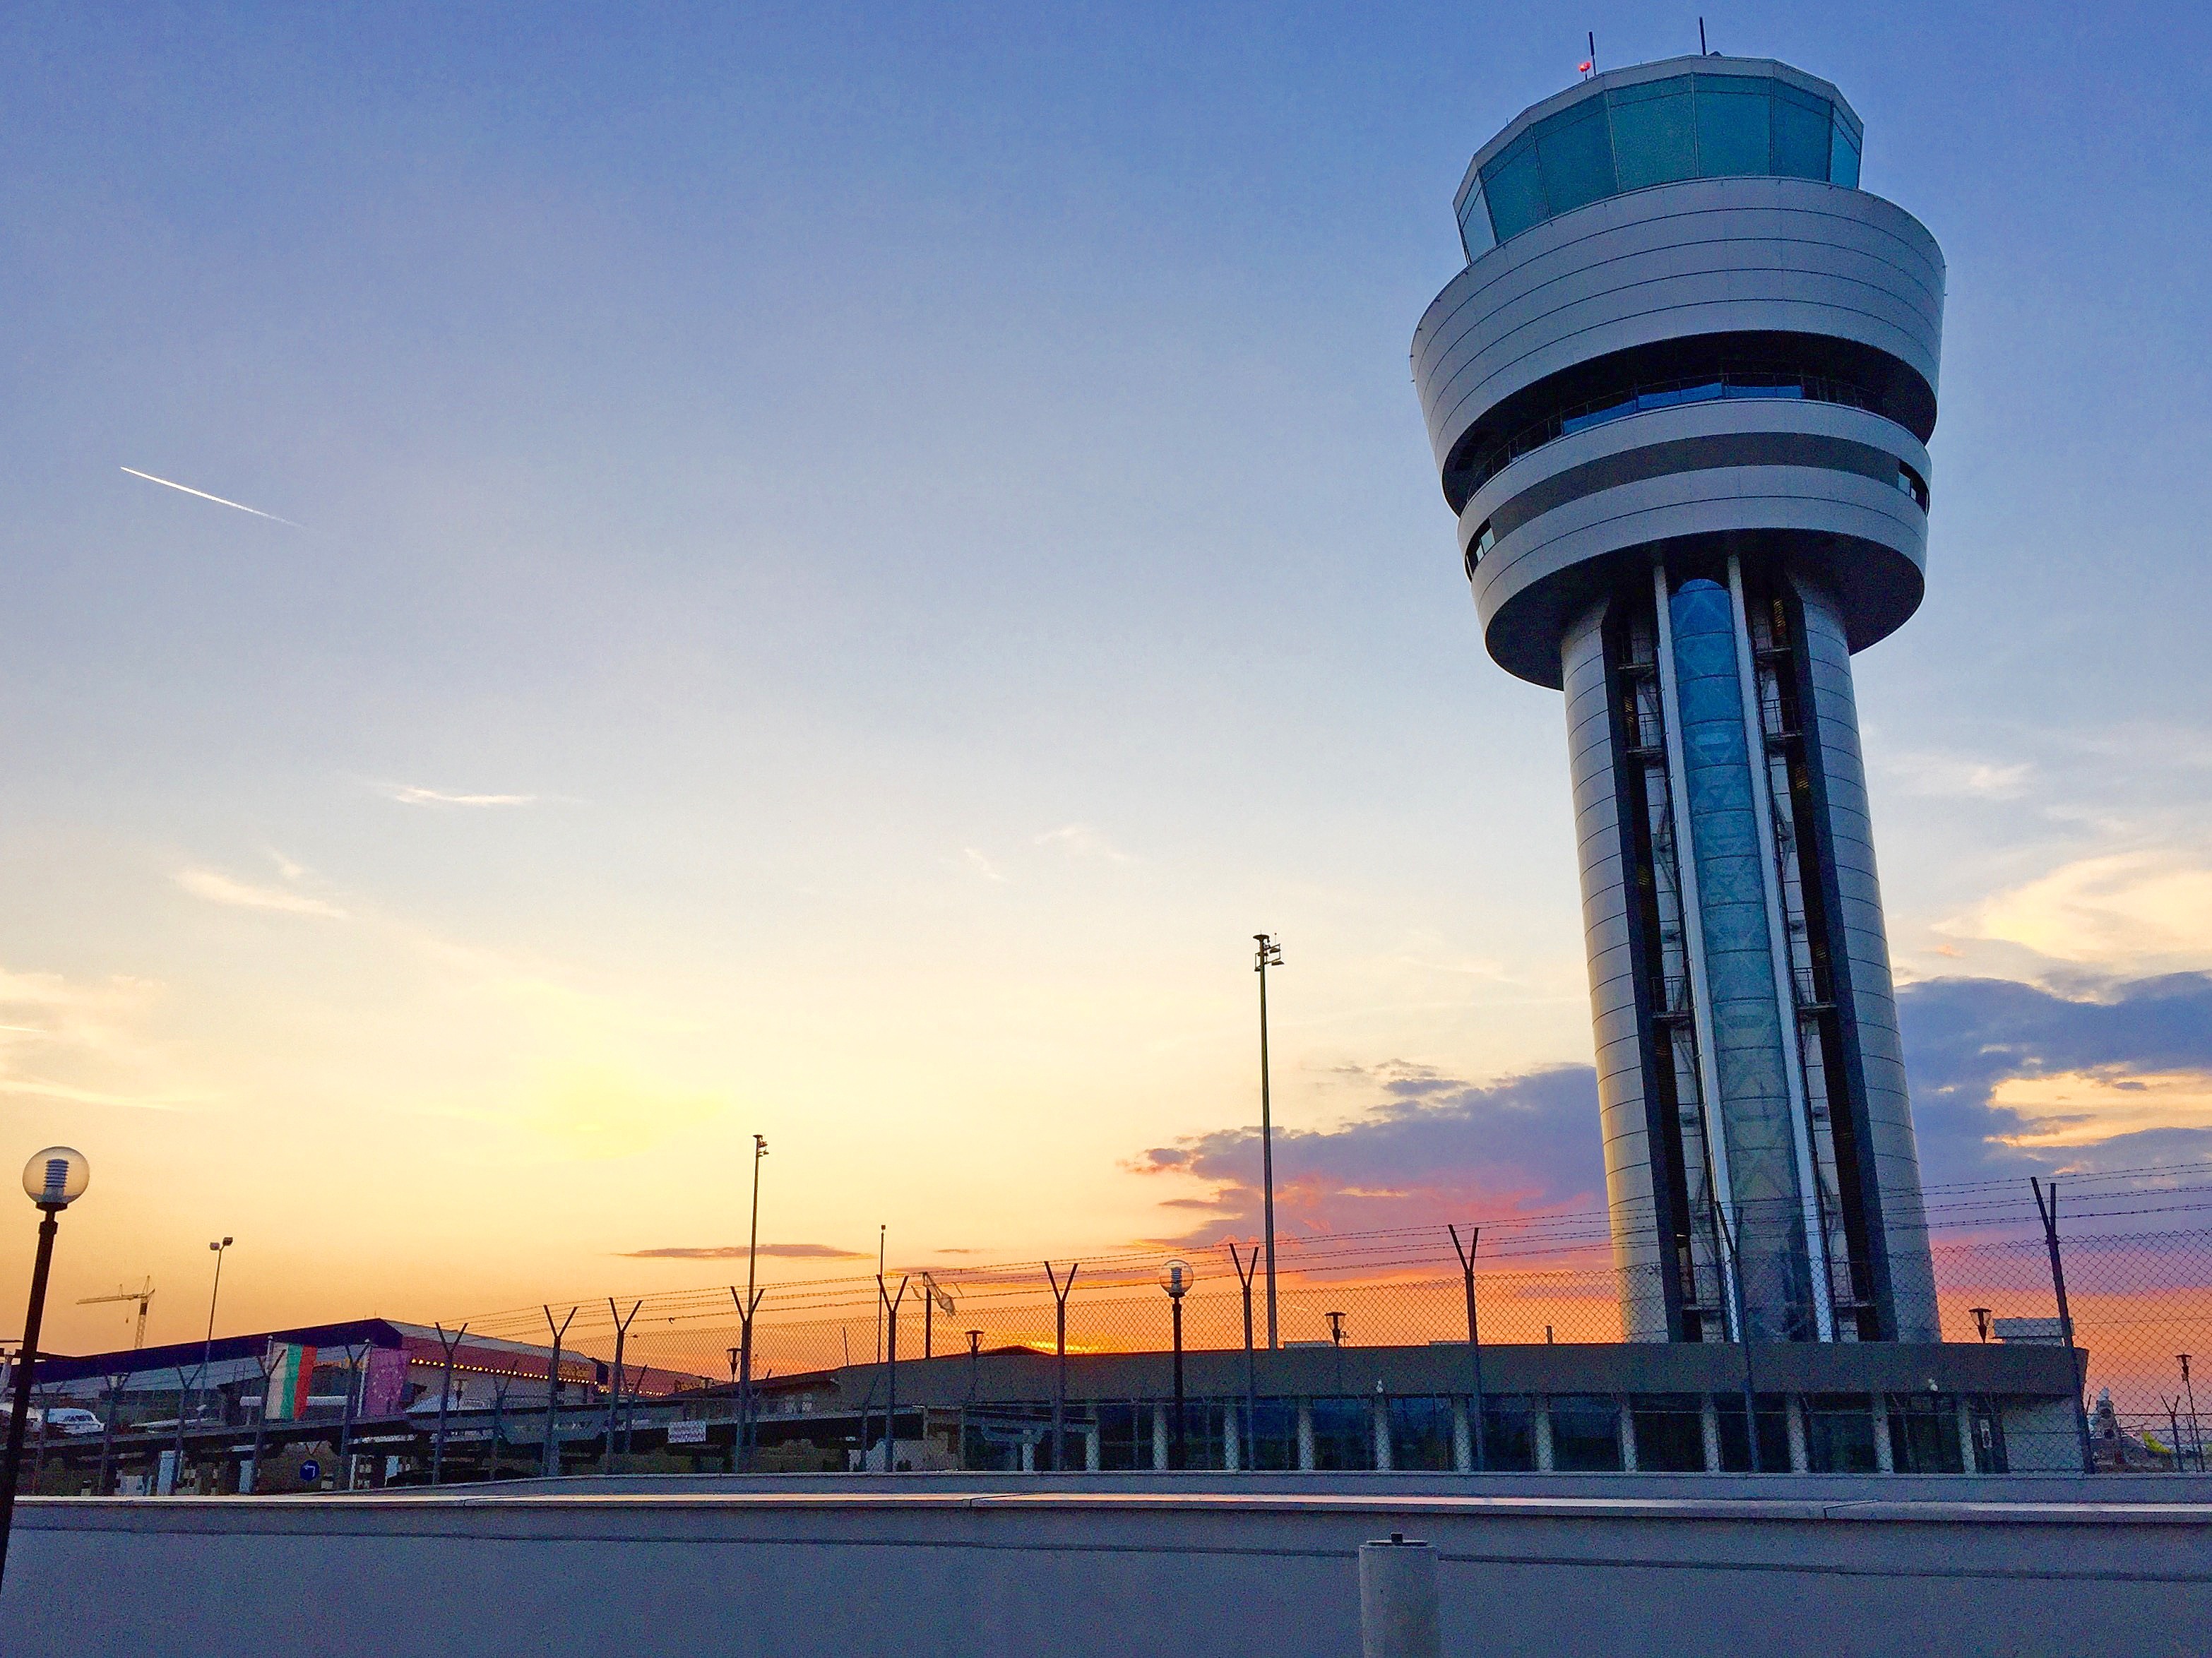
architecture, structure, sky, sun, sunset, air, building, airport, aircraft, dusk, transport, evening, tower, weather, blue, international, terminal, moscow, munich, air traffic control, control tower, atc unit